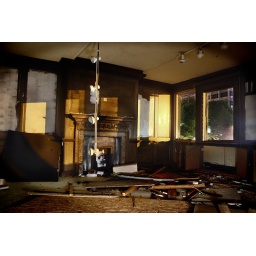
ships cabin installed in an abandoned office